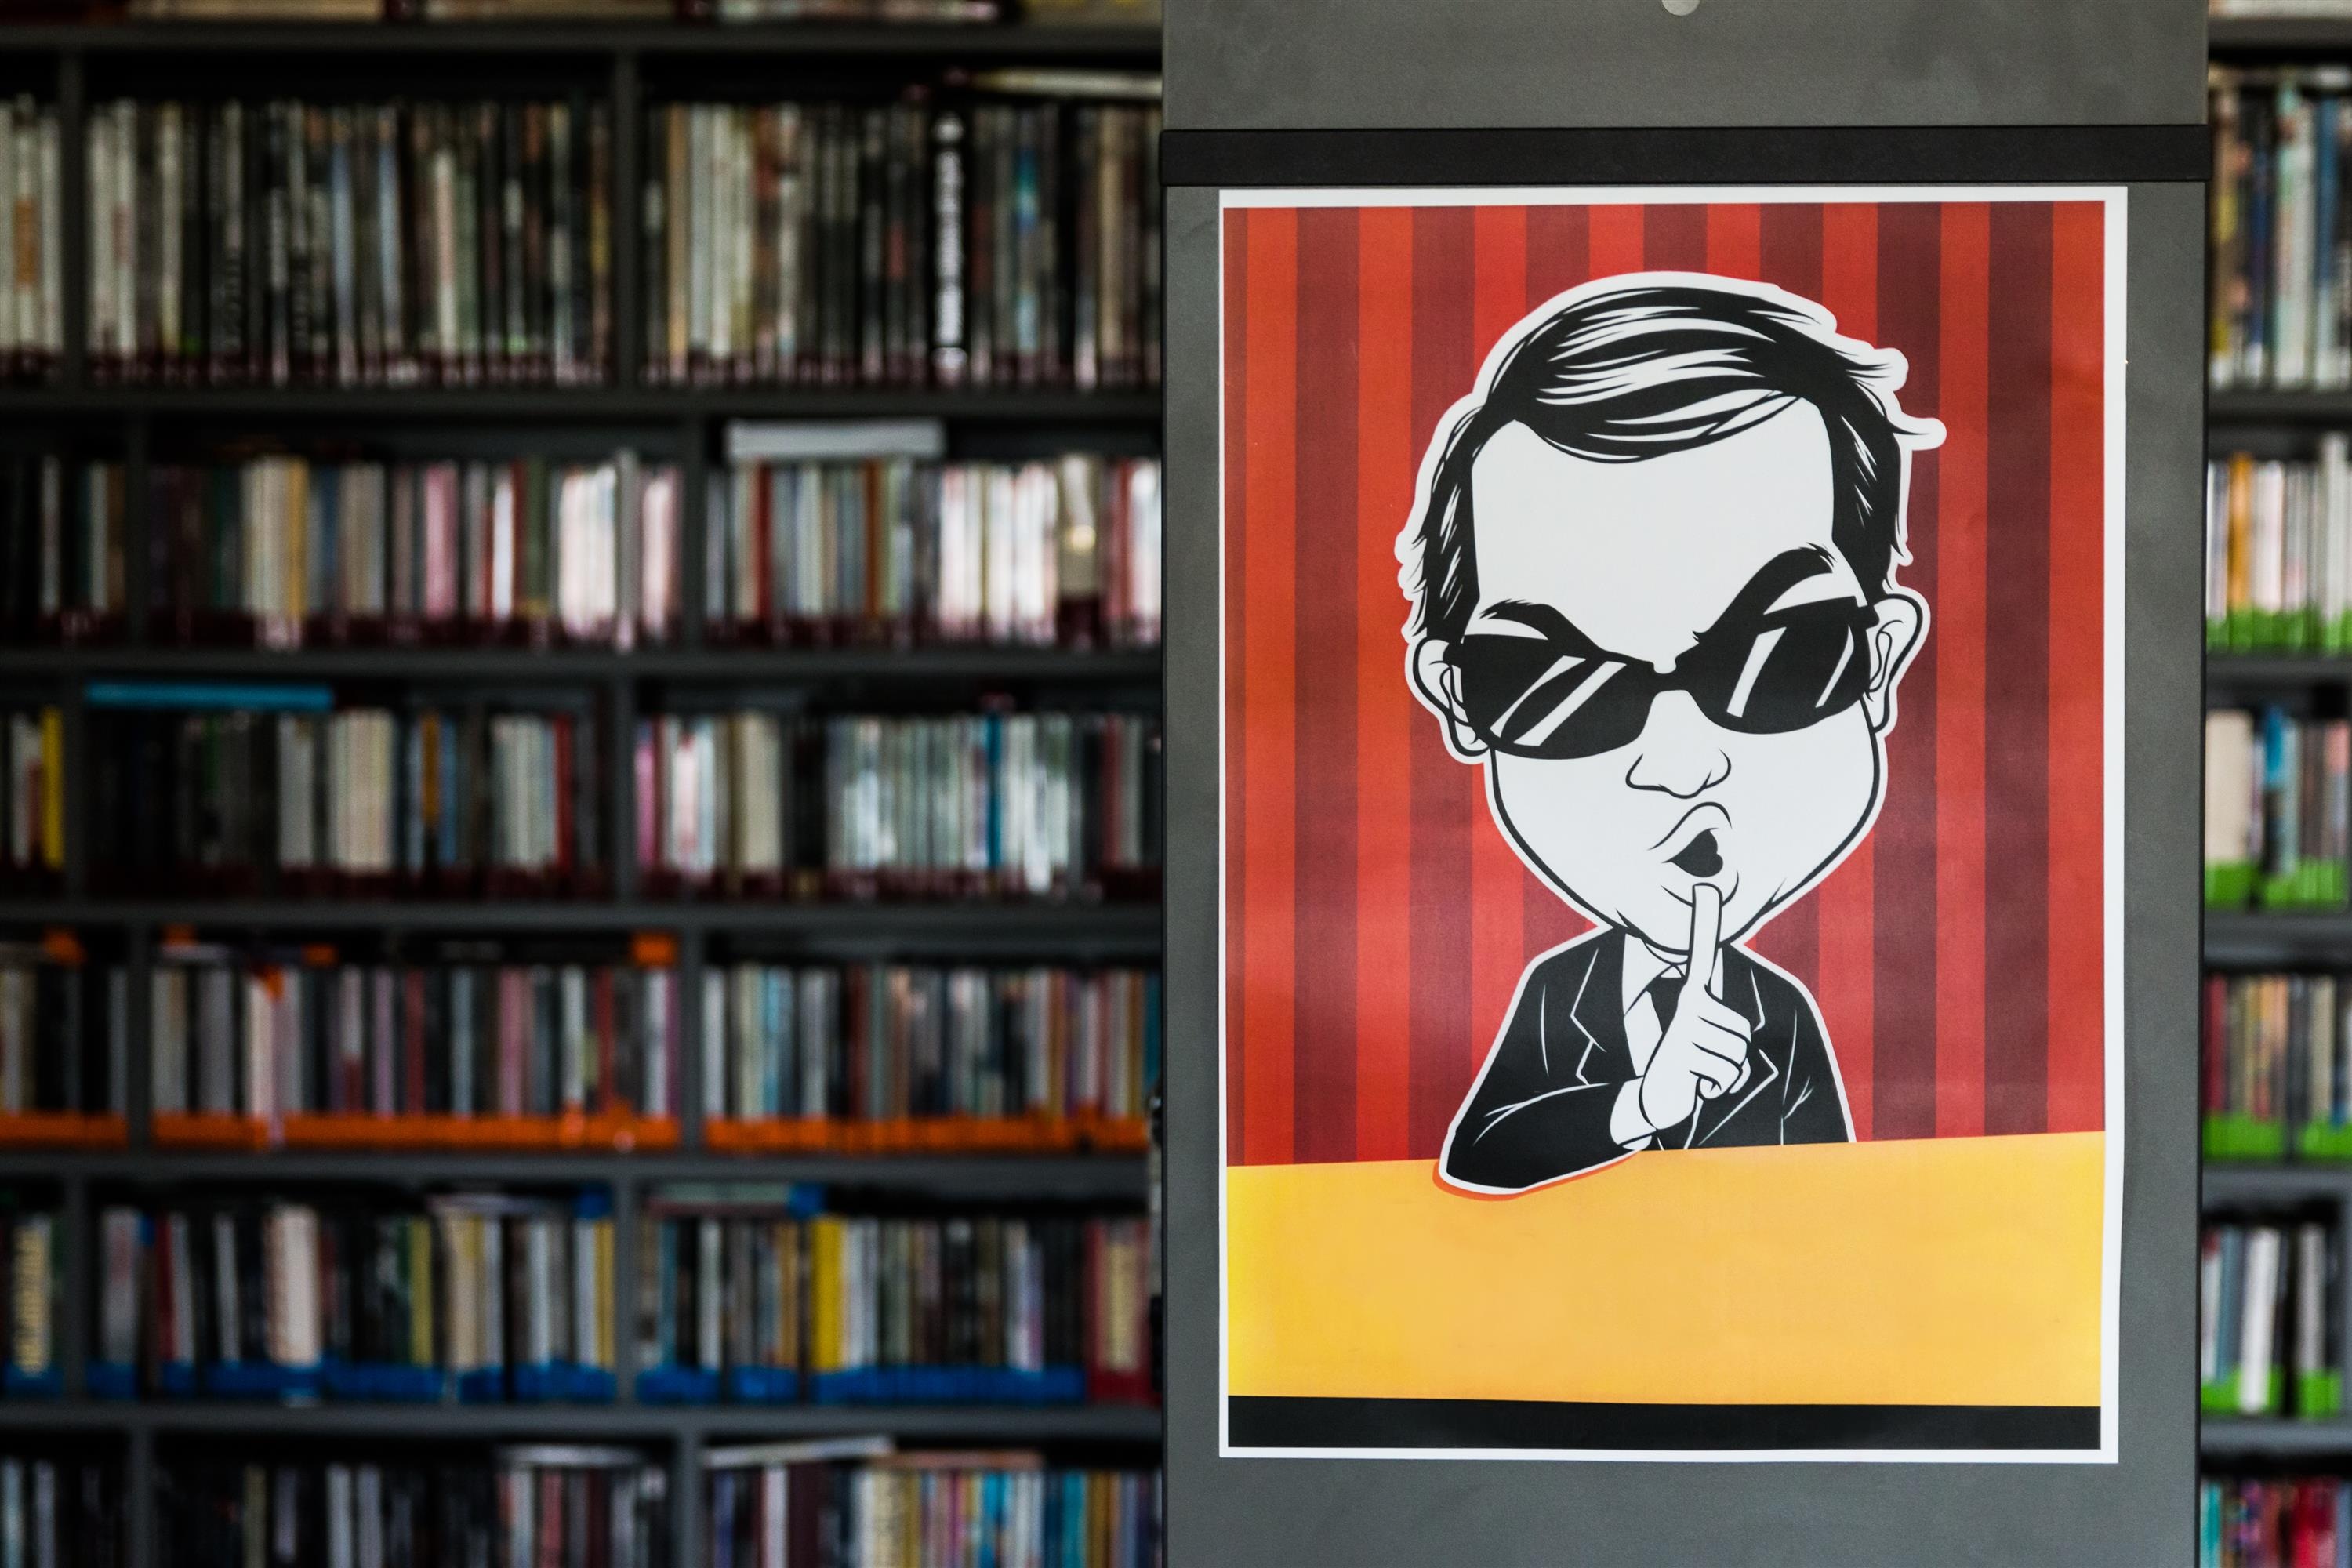
book, read, reading, color, education, art, library, rent, knowledge, kielce, books in the library, this book is